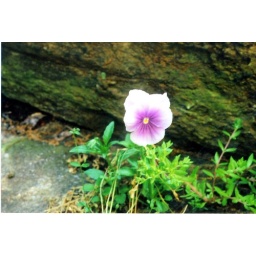
Little flower growing through the cracks in the rock steps out back.